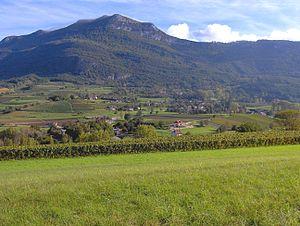
Billième est une commune française située dans le département de la Savoie, en région Auvergne-Rhône-Alpes.